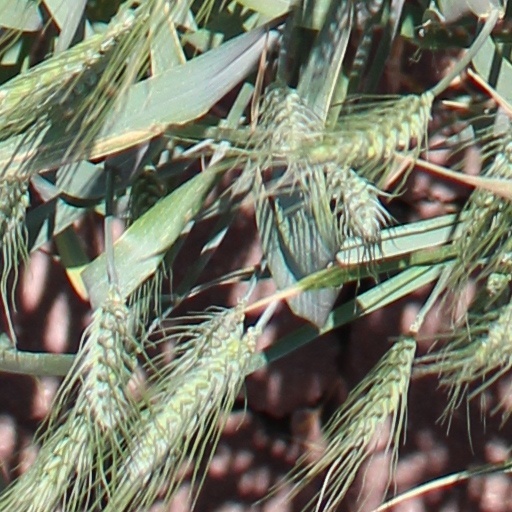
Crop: wheat